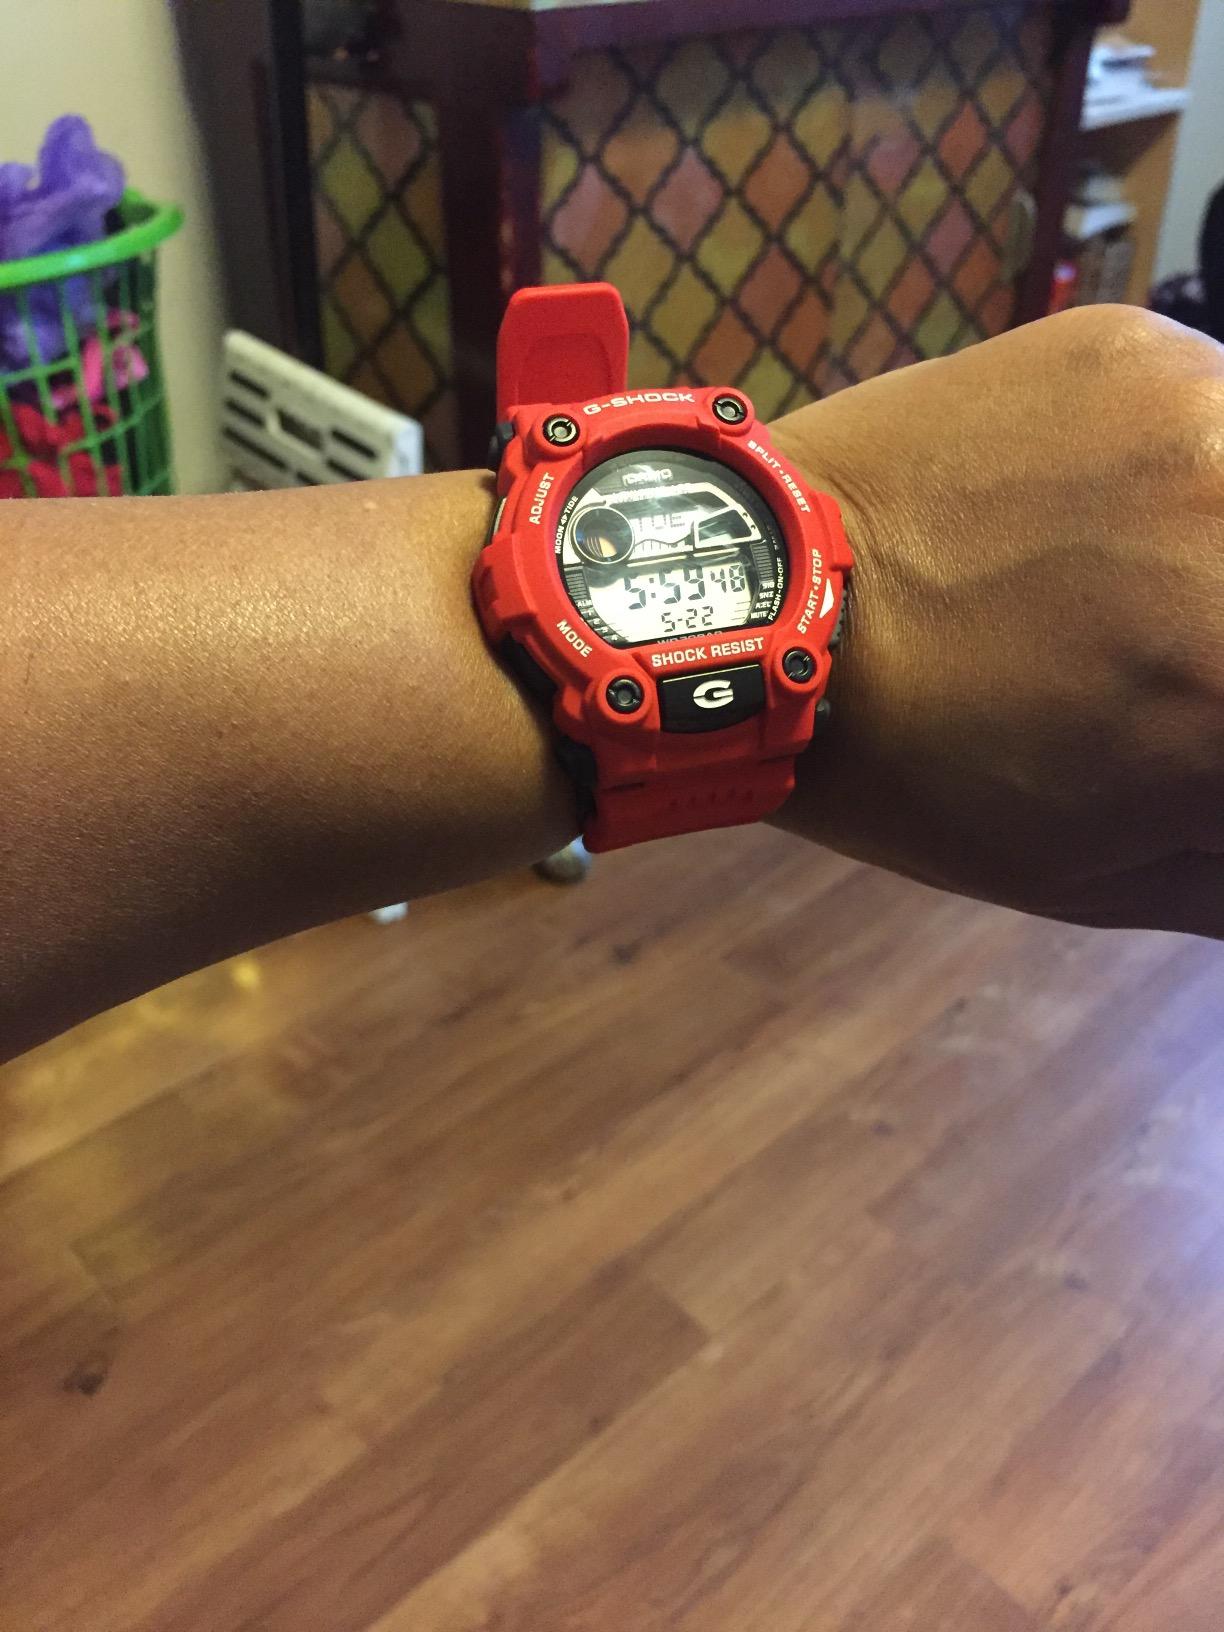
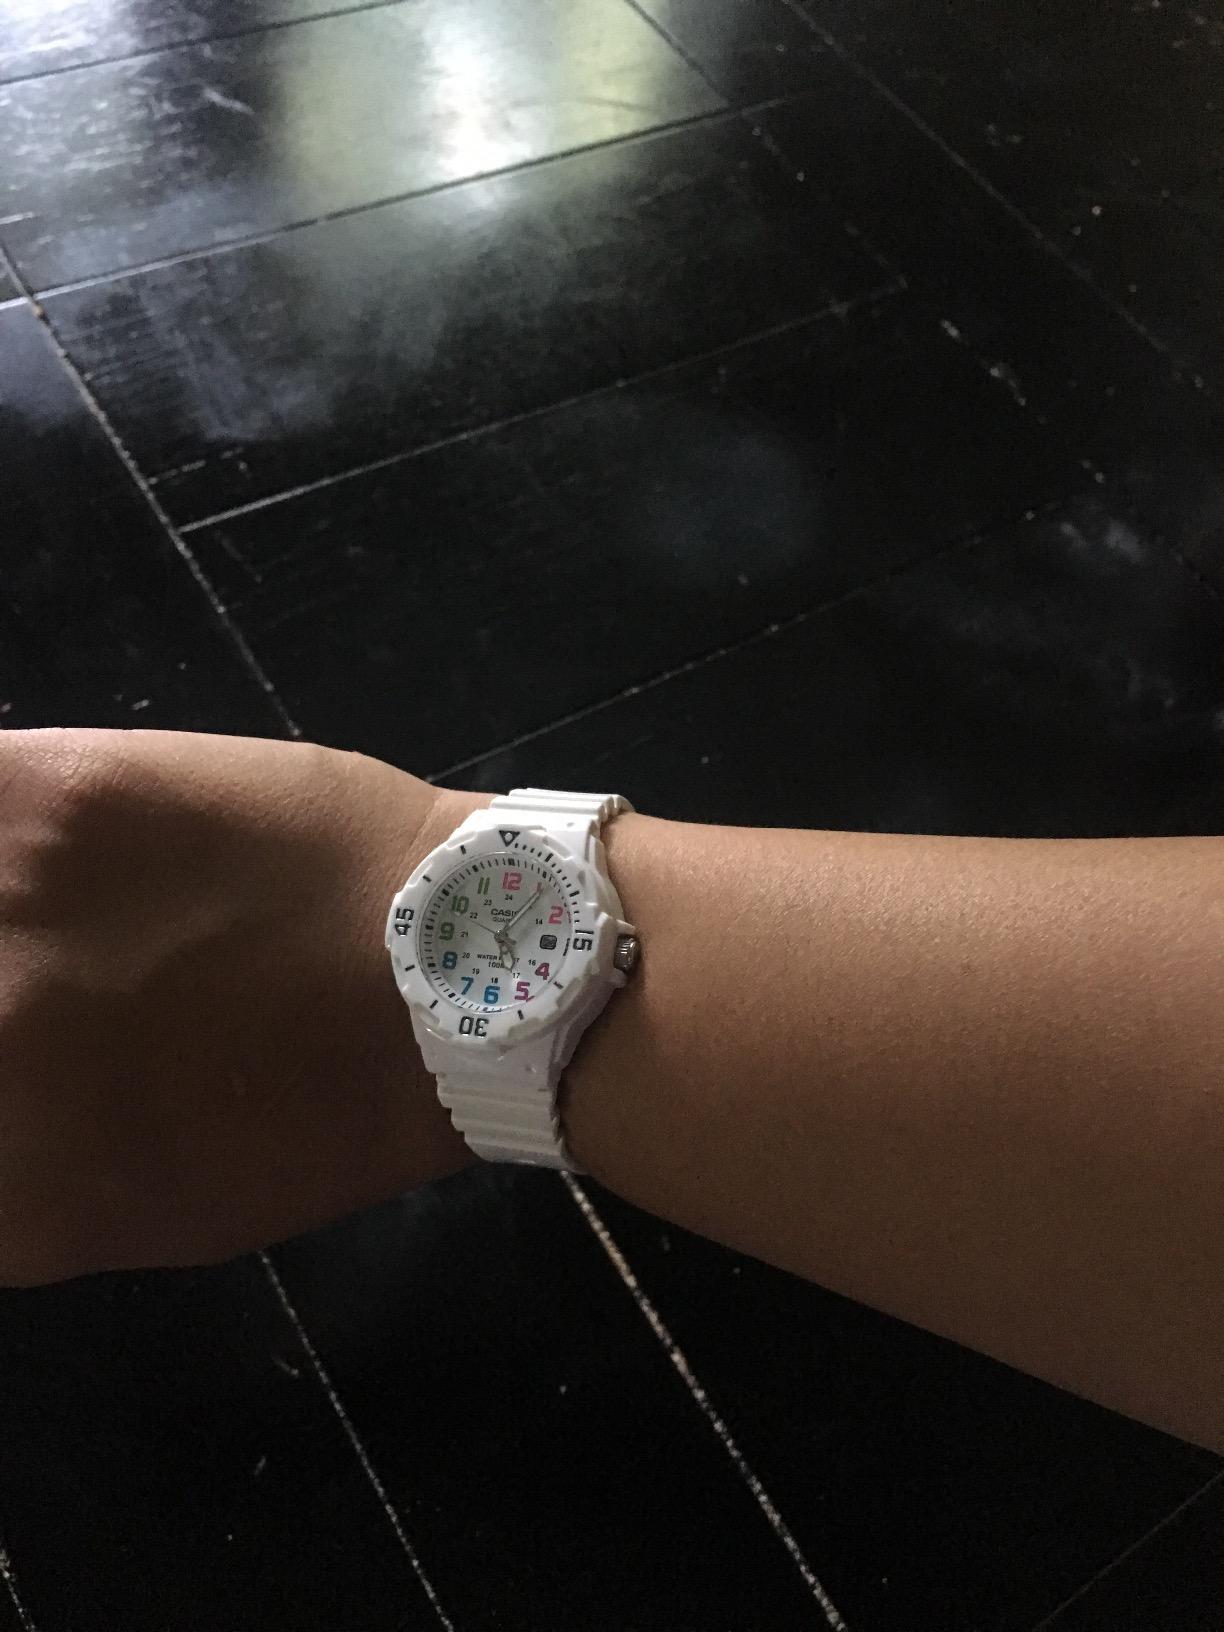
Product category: accessories_watch
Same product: no